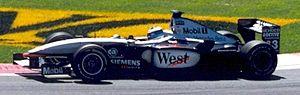
La McLaren MP4-16 est la monoplace engagée par l'écurie McLaren Racing lors de la saison 2001 de Formule 1. Elle est pilotée par le Finlandais Mika Häkkinen et le Britannique David Coulthard et le pilote d'essais est Alexander Wurz.
La McLaren MP4-18, également connue sous la dénomination McLaren MP4-18A, est une monoplace de Formule 1, conçue par Adrian Newey, Mike Coughlan et Neil Oatley pour l'écurie britannique McLaren Racing, qui aurait dû être engagée dans le cadre du championnat du monde de Formule 1 2003. Elle est pilotée par le Britannique David Coulthard et le Finlandais Kimi Räikkönen mais aussi par les pilotes-essayeurs de l'équipe, l'Autrichien Alexander Wurz et l'Espagnol Pedro de la Rosa.